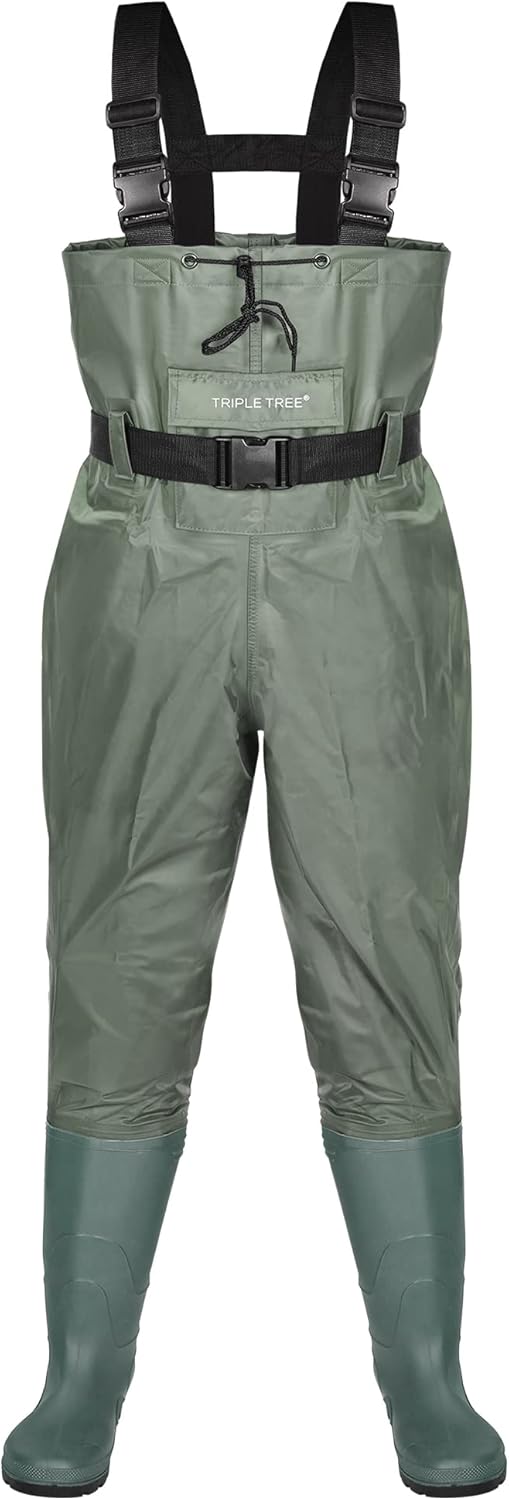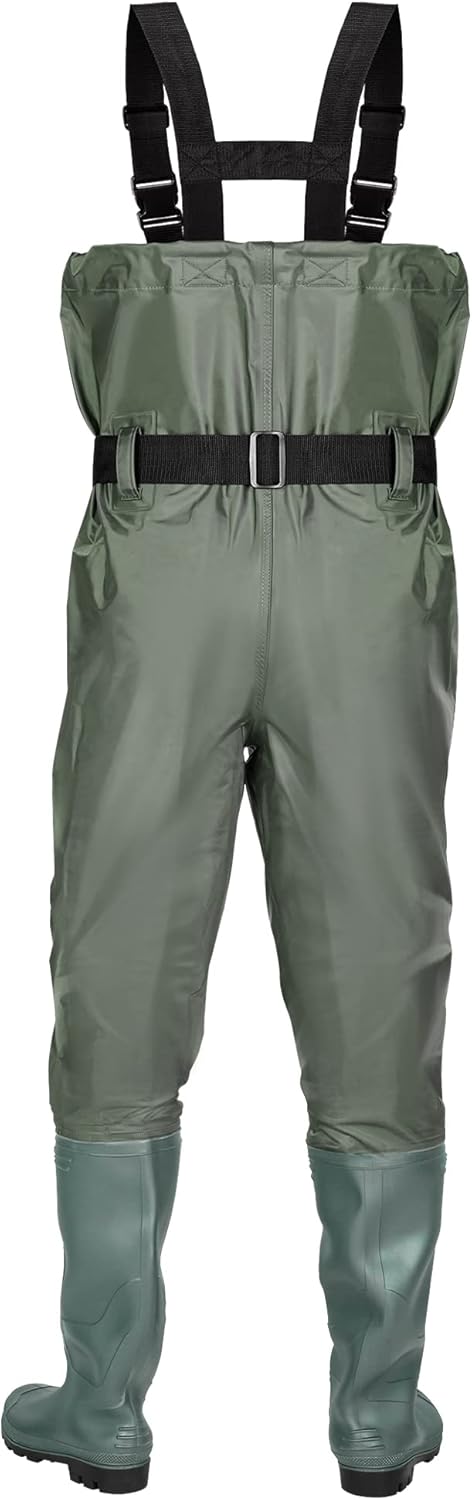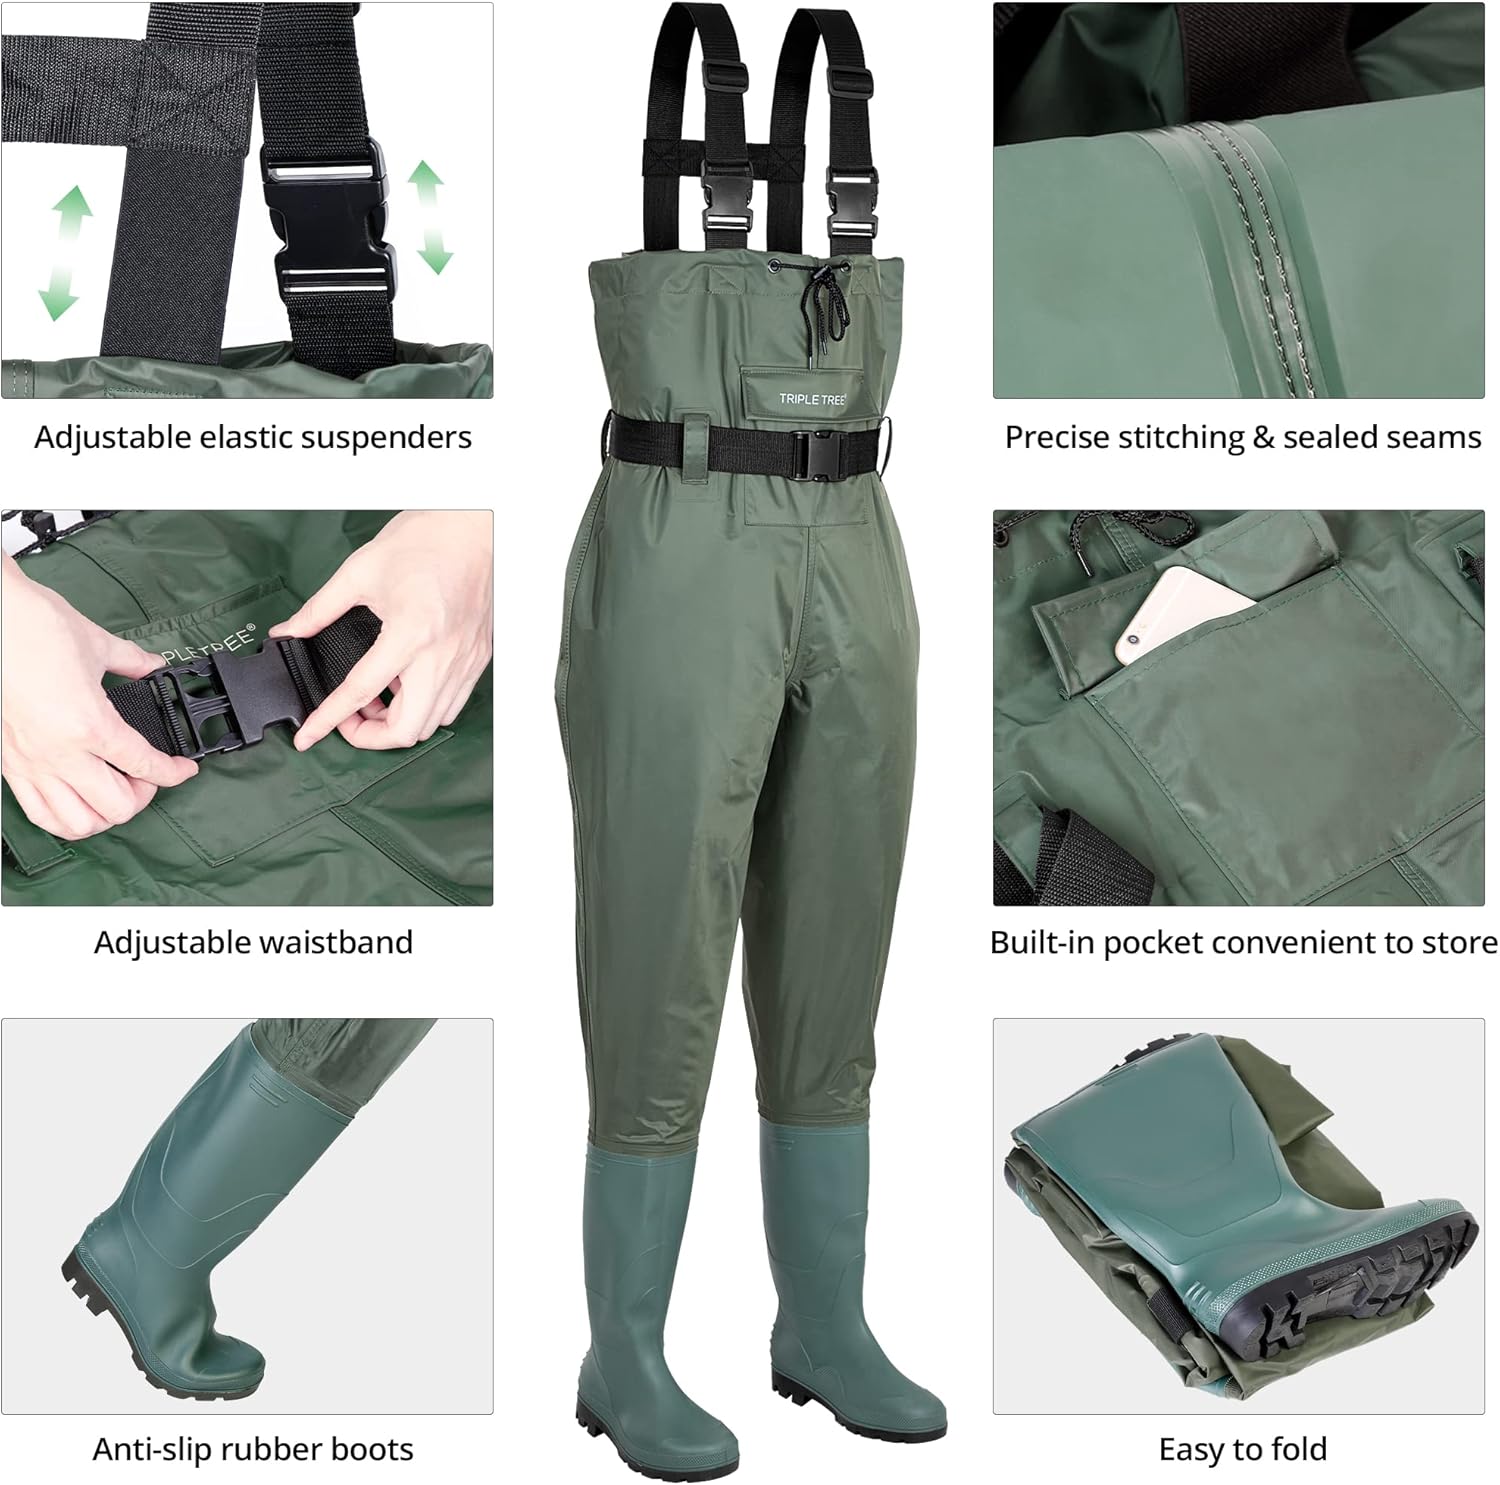
TRIPLE TREE Chest Wader for Men with Boots, Waterproof Breathable Nylon Fly Fishing Waders with a Big Pocket&Drawstring
Category: AMAZON FASHION
Size Detail--Our waders are using standard US men size, check the size chart and choose your own waders. Why choose us？ 1.We offer no reason refund service, 12 month warranty！Professional customer service, 100% satisfaction after-sales service. 2.100% WATERPROOF MATERIAL: Upgrade nylon with two-ply waterproof fabric, PVC upper with waterproof boot attachment. Helps seal out water and dirt during long time on the water. 3.User Friendly Design: Widened shoulder strap，adjustable H-back web suspenders with durable quick release buckles. 4. Waterproof Nylon/ PVC, extra thick gum-rubber outsole. These utility waders will keep you dry from chest to toe. Classic chest high design with easily adjustable suspenders. 5. Strong fabrics, wear-resistant, tear resistant, easy to clean, not leaking, a fastening belt wider wast line, makes your activities more convenient. Extra thick gum-rubber outsoles, wear-resisting, skid resistance, non-defrmation, no opening glue. Size Chart: US Size: 9, Total Length:54.74", Inseam:35.04", Hipline:51.97",Shoe Size:9 , Shoe Length:10.6" US Size:10, Total Length:55.12", Inseam:35.61", Hipline:52.76",Shoe Size:10 , Shoe Length:11" US Size:11, Total Length:55.12", Inseam:35.61", Hipline:52.76",Shoe Size:11 , Shoe Length:11.2" US Size:12, Total Length:56.51", Inseam:36.01", Hipline:55.12",Shoe Size:12 , Shoe Length:11.6" US Size:13, Total Length:56.51", Inseam:36.01", Hipline:55.12",Shoe Size:13 , Shoe Length:12" Package Includes: 1 x Fishing Waders 1 x Waistband NOTE : ●Please choose a bigger size than you usually wear. ●Available in four sizes suitable for both men and women. Refer to the size chart located on the seventh image of the listing. Sizes are according to men and women US booth size.
Features: Nylon | Machine Wash | 【Two-ply waterproof design】: TRIPLE TREE Chest Waders was made of upgrade nylon with two-ply waterproof fabric. Waterproof boots and reinforced stitches ensures 100% waterproof reliability. Water Intrusion Resistance processing helps seal out water and dirt during long time on the water. | 【Wear-resistant & Comfortable】: The boots are made from PVC. Slip-Resistant deep angled cleated design that enhances slip resistance and stability underfoot. Thickened soles can protect your feet from scratching by sharp rocks in the riverbed. Keep dry and warm, handle even the toughest work and sport situation. | 【Lightweight & Durable】:Rugged nylon with two-ply upper fabric, the waders is 35% lighter than traditional rubber waders. Easy to fold， letting you easily walk in the water and fitting into any backpack! | 【User Friendly Design】: Adjustable elastic suspenders with durable quick release buckles. Equipped with waist belt & chest drawstring, it can be adjusted according to your height. built in flip-out chest pocket to organize personal belongings. | 【Wide Application】: Specially-Protector chest waders for your adventures, e.g. fishing, hunting, farming work, mining, car-washing and many other daily messy situation. ATTENTION: If your Feet are Wide or you need to wear Thick Socks, please Choose ONE SIZE LARGER than usual.